Belarusian National Time Trial Championships

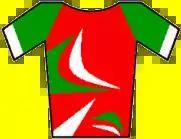
The champion's jersey

The Belarusian National Time Trial Championships is a cycling race where the Belarusian cyclists decide who will become the champion for the year to come.